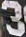
Number: 3